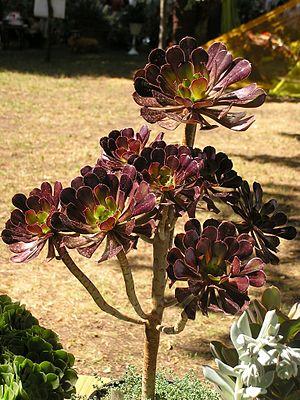
Aeonium est un genre de plantes succulentes appartenant à la famille des Crassulaceae et comprenant 45 espèces, originaires principalement des îles Canaries.